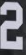
Number: 2